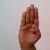
The image shows a hand gesture representing the letter 'B' in Indian Sign Language.